Oes

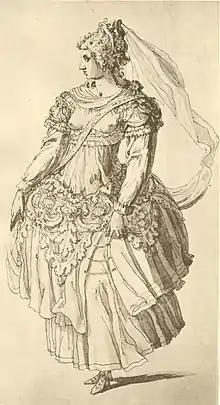
Christopher Shaw stitched silver "oes" on costumes designed by Inigo Jones

Robert Sharp obtained a patent to make gold oes and spangles (another early variety of sequin) in 1575. They were also made from silver and copper. Oes were made either from rings of wire wound around a dowel, or by punching flat rings out of a sheet of metal.